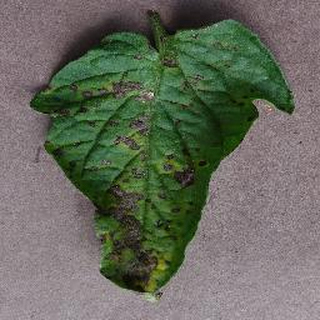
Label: tomato_early_blight